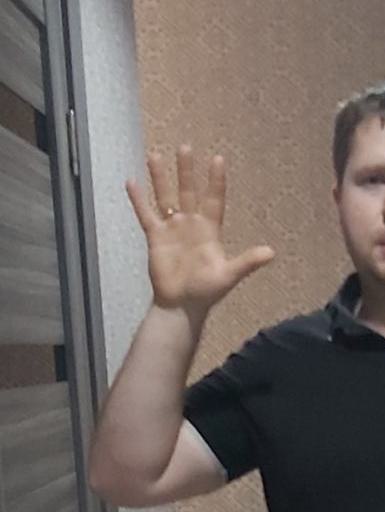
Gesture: palm